Typhoon Durian

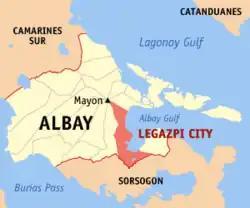
Map of Legazpi within Albay province, in relation to Mayon Volcano

The eye of Durian passed near Mayon Volcano as it struck the Bicol region. In the mountainous region, a process known as orographic lift produced heavier rainfall than near the coast, with totals possibly as high as 600 mm (24 in). On November 30, the rainfall became very heavy and prolonged, saturating the soil. Lahars – a type of landslide originating from a volcanic ash – formed quickly along the southern and eastern rims of Mayon Volcano, which had produced a fresh layer of ash in August 2006. The lahars destroyed dykes and dams meant to contain the debris flow, which were not designed to prevent major landslides. Warnings were issued for potential lahars, but the rapid development of the debris flows as well as power outages meant populations did not receive adequate warning. Initially, the lahars were contained by a layer of grasslands, although the unstable nature of the volcanic soil caused the grounds to collapse. Within 21 minutes, the lahars descended Mayon Volcano, quickly covering and wrecking six communities. After the initial series of lahars, further ash flow descended to the ocean to the north of Mayon Volcano. Areas around the volcano were inundated with 1.5 m (5 ft) of floodwaters. Widespread flooding was also reported in Legazpi City.